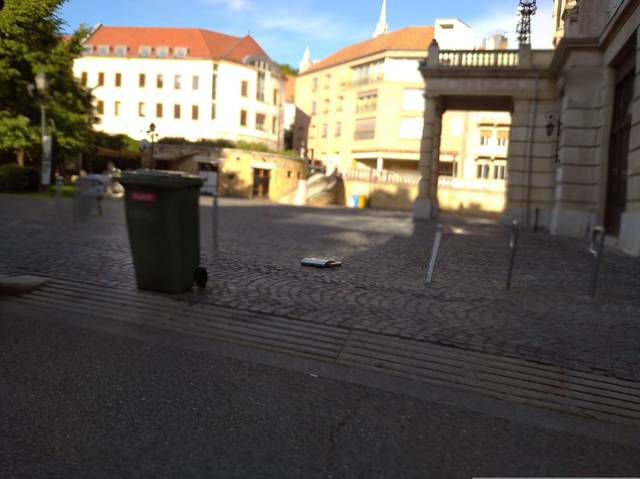
Region: Hungary
Coordinates: 47.503, 19.038